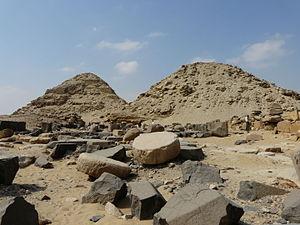
Temple et pyramide du complexe funéraire de Niouserrê (Ve dynastie) - Au second plan, pyramide de Neferirkarê - Site d'Abousir